Michael Curtiz

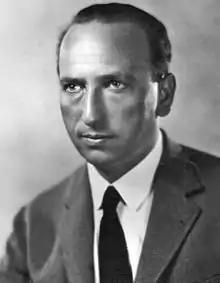
Curtiz

Michael Curtiz (born Manó Kaminer; from 1905 Mihály Kertész; ; December 24, 1886 April 10, 1962) was a Hungarian-American film director, recognized as one of the most prolific directors in history. He directed classic films from the silent era and numerous others during